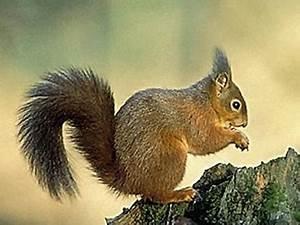
squirrel